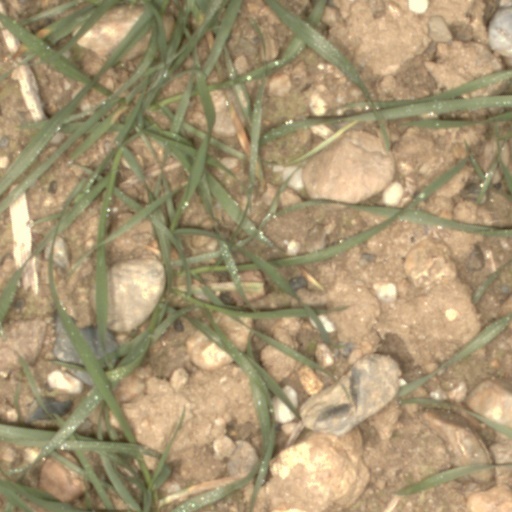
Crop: wheat